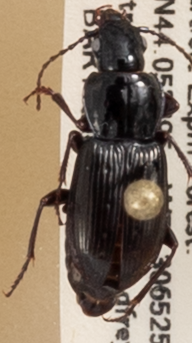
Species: Pterostichus pensylvanicus
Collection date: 2019-07-10
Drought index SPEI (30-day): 0.334
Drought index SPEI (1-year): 1.28
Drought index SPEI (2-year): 0.664